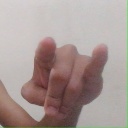
अक्षर: च